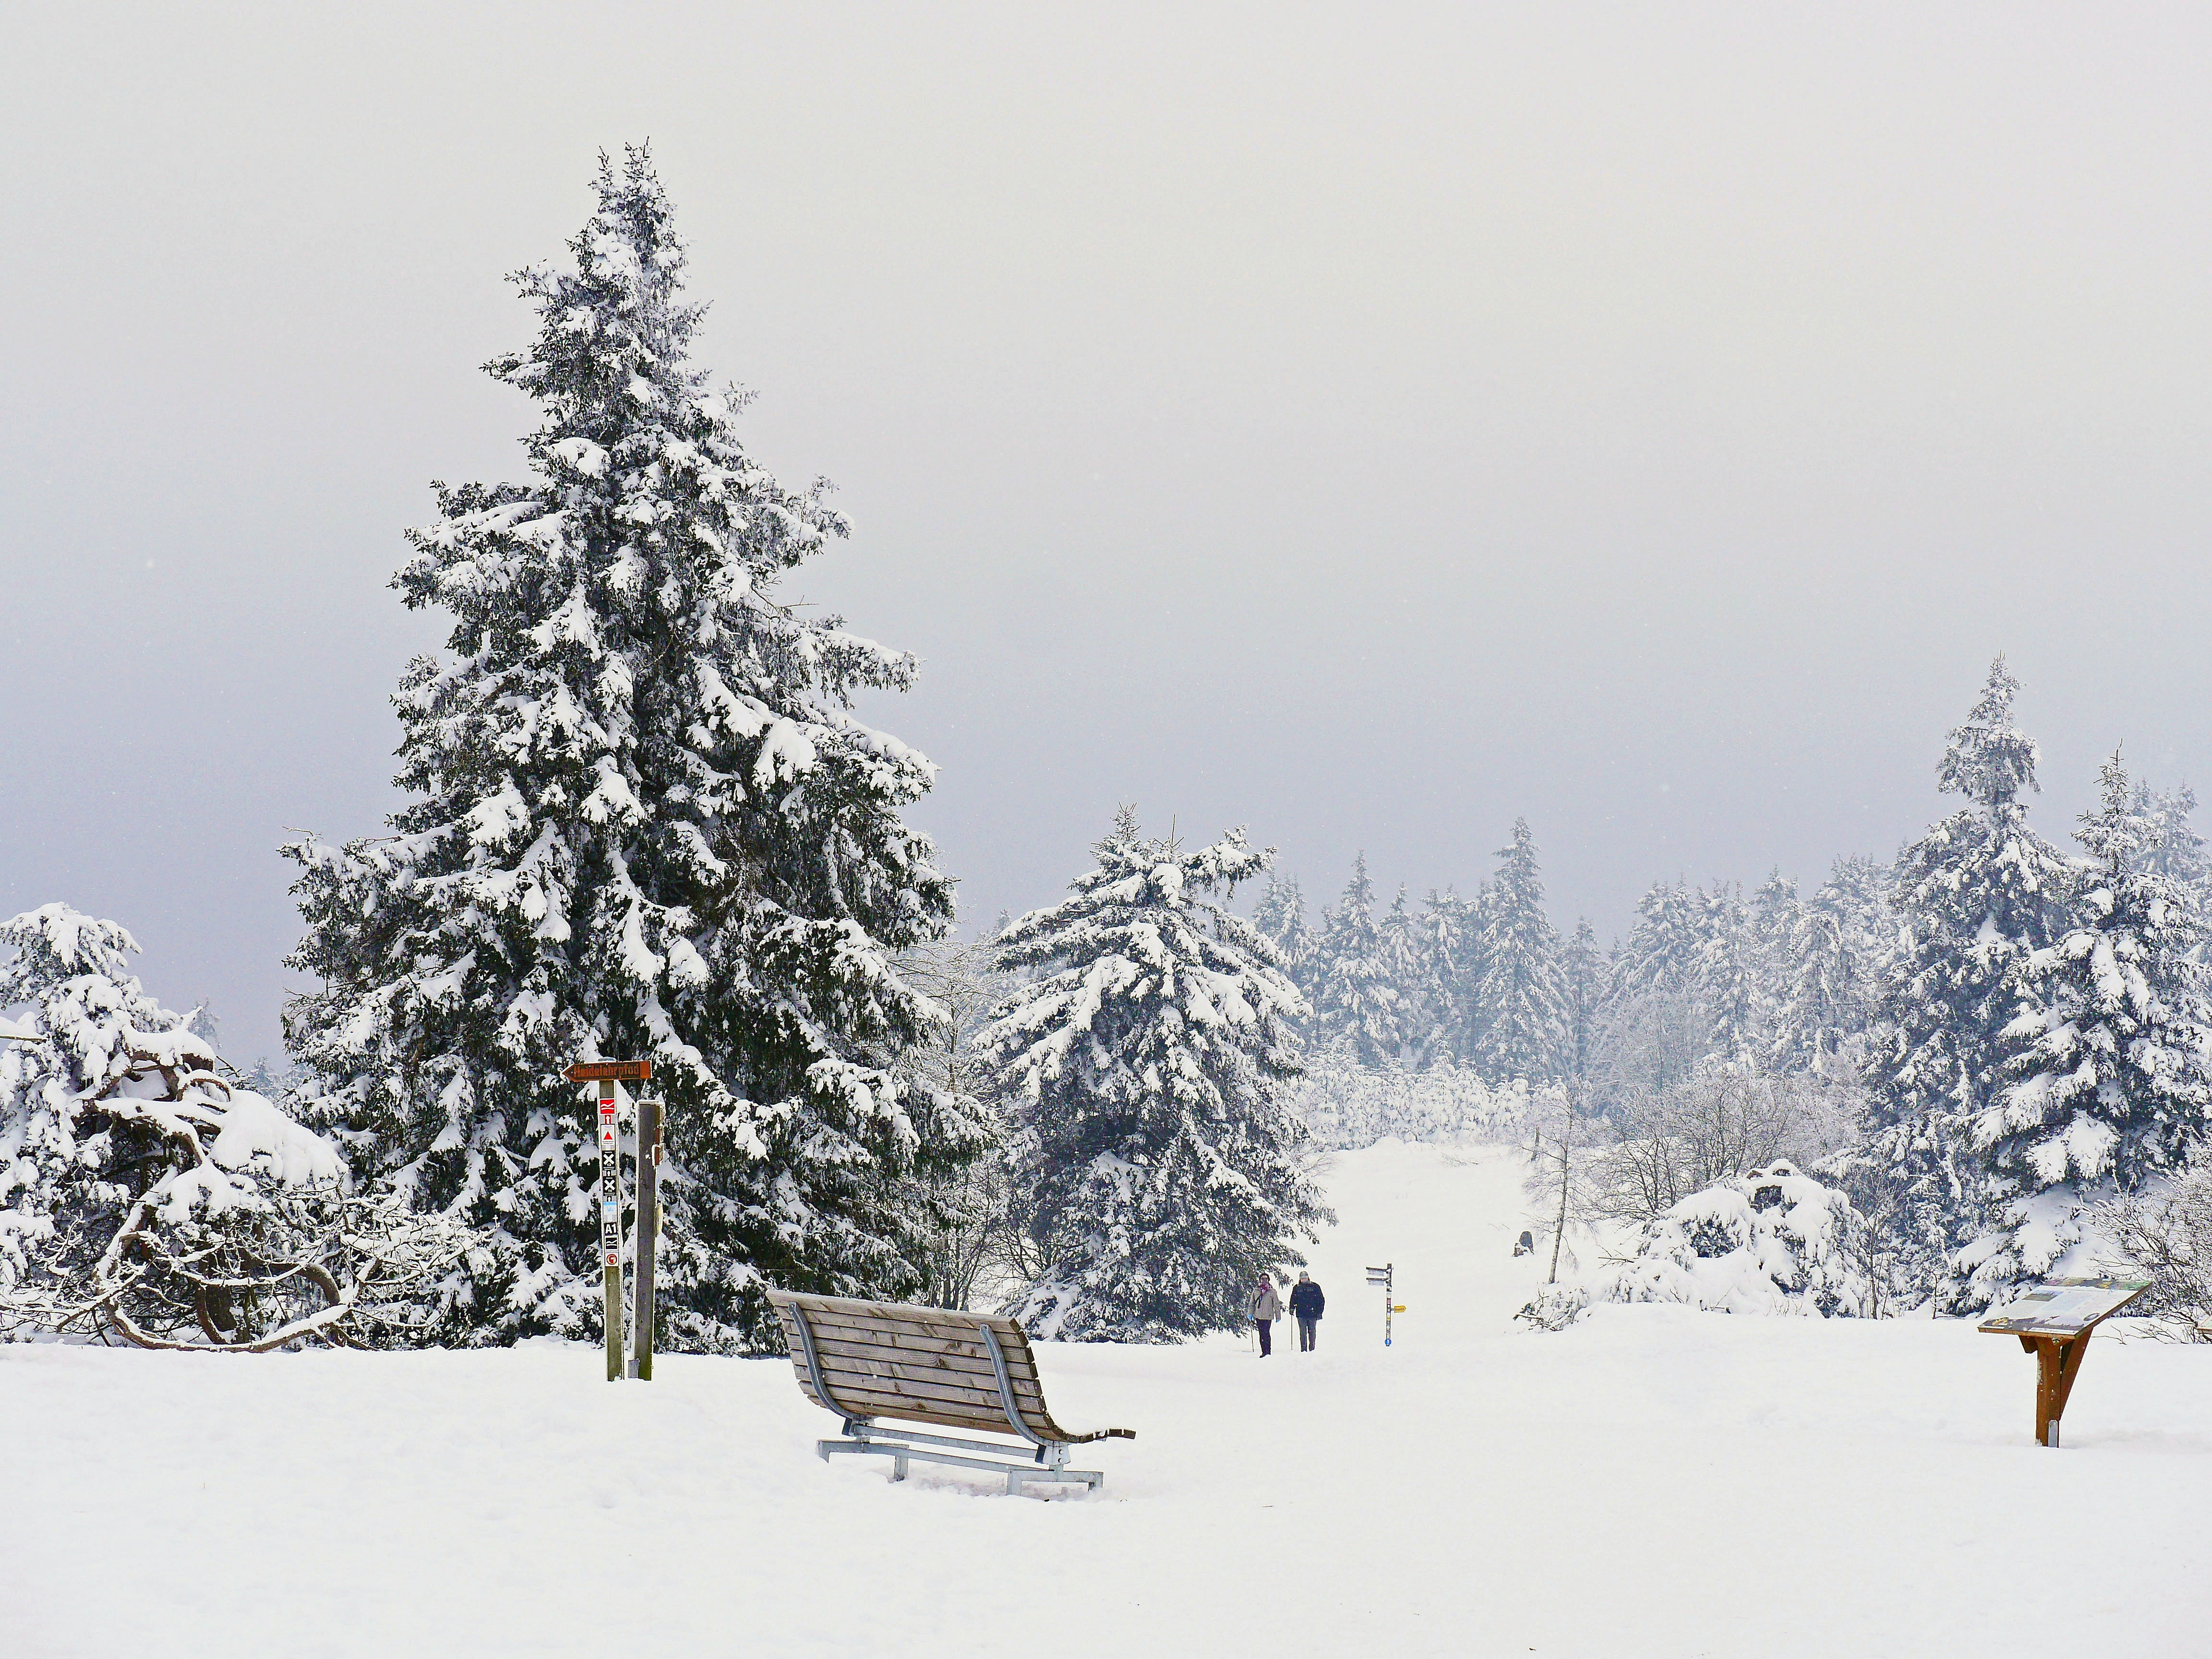
tree, branch, snow, winter, sky, trail, bench, frost, pine, ice, evergreen, fir, christmas tree, conifer, spruce, plateau, blizzard, depression, freezing, pine family, winter hike, hochsauerland, winterberg, woody plant, winter storm, hochheide, kahler asten, snow clouds